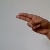
The image shows a hand gesture representing the letter 'H' in Indian Sign Language.